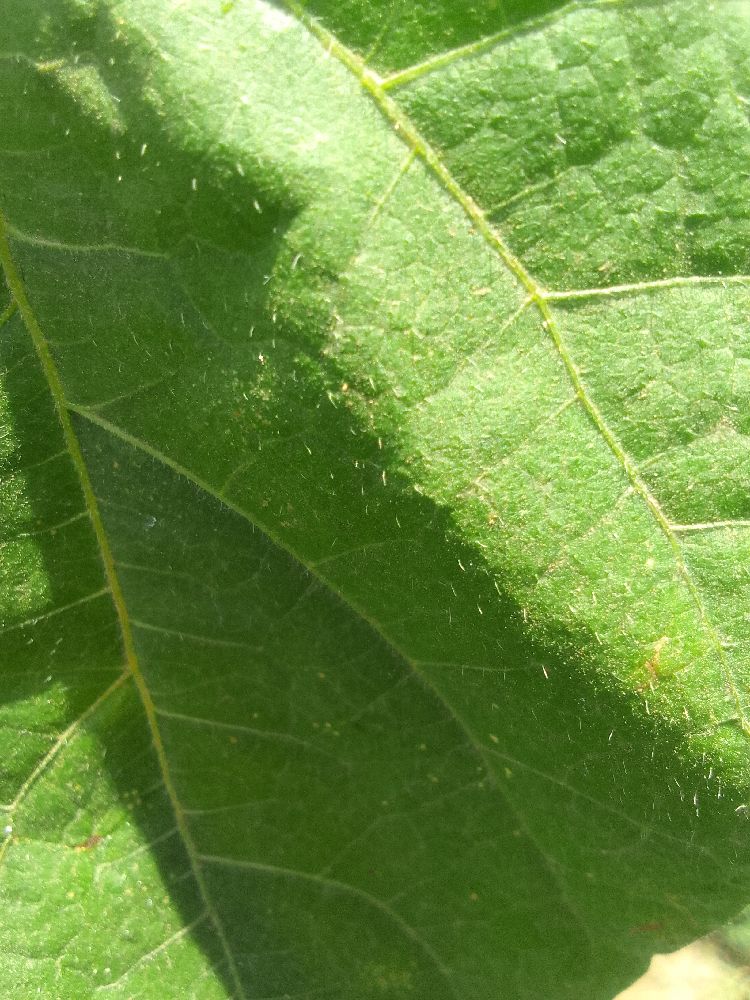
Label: healthy